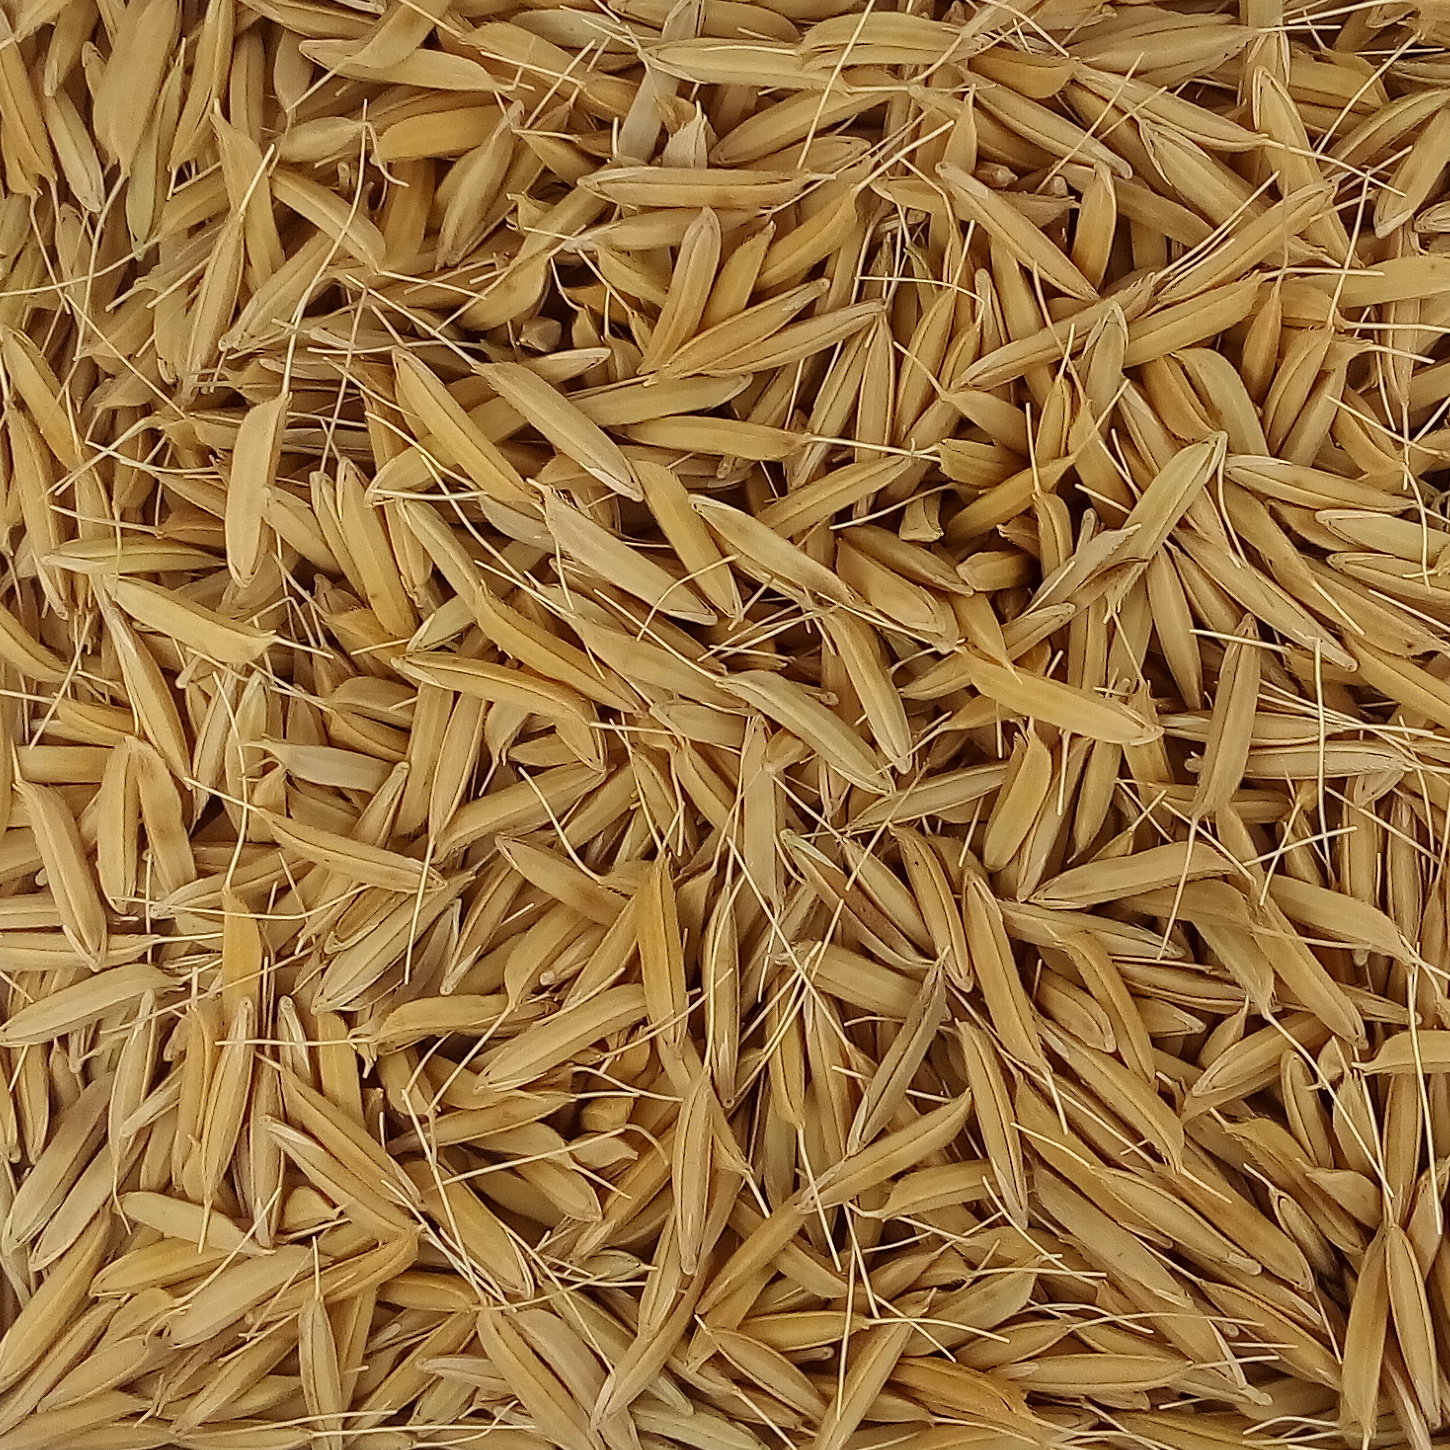
Rice seed variety: PB1